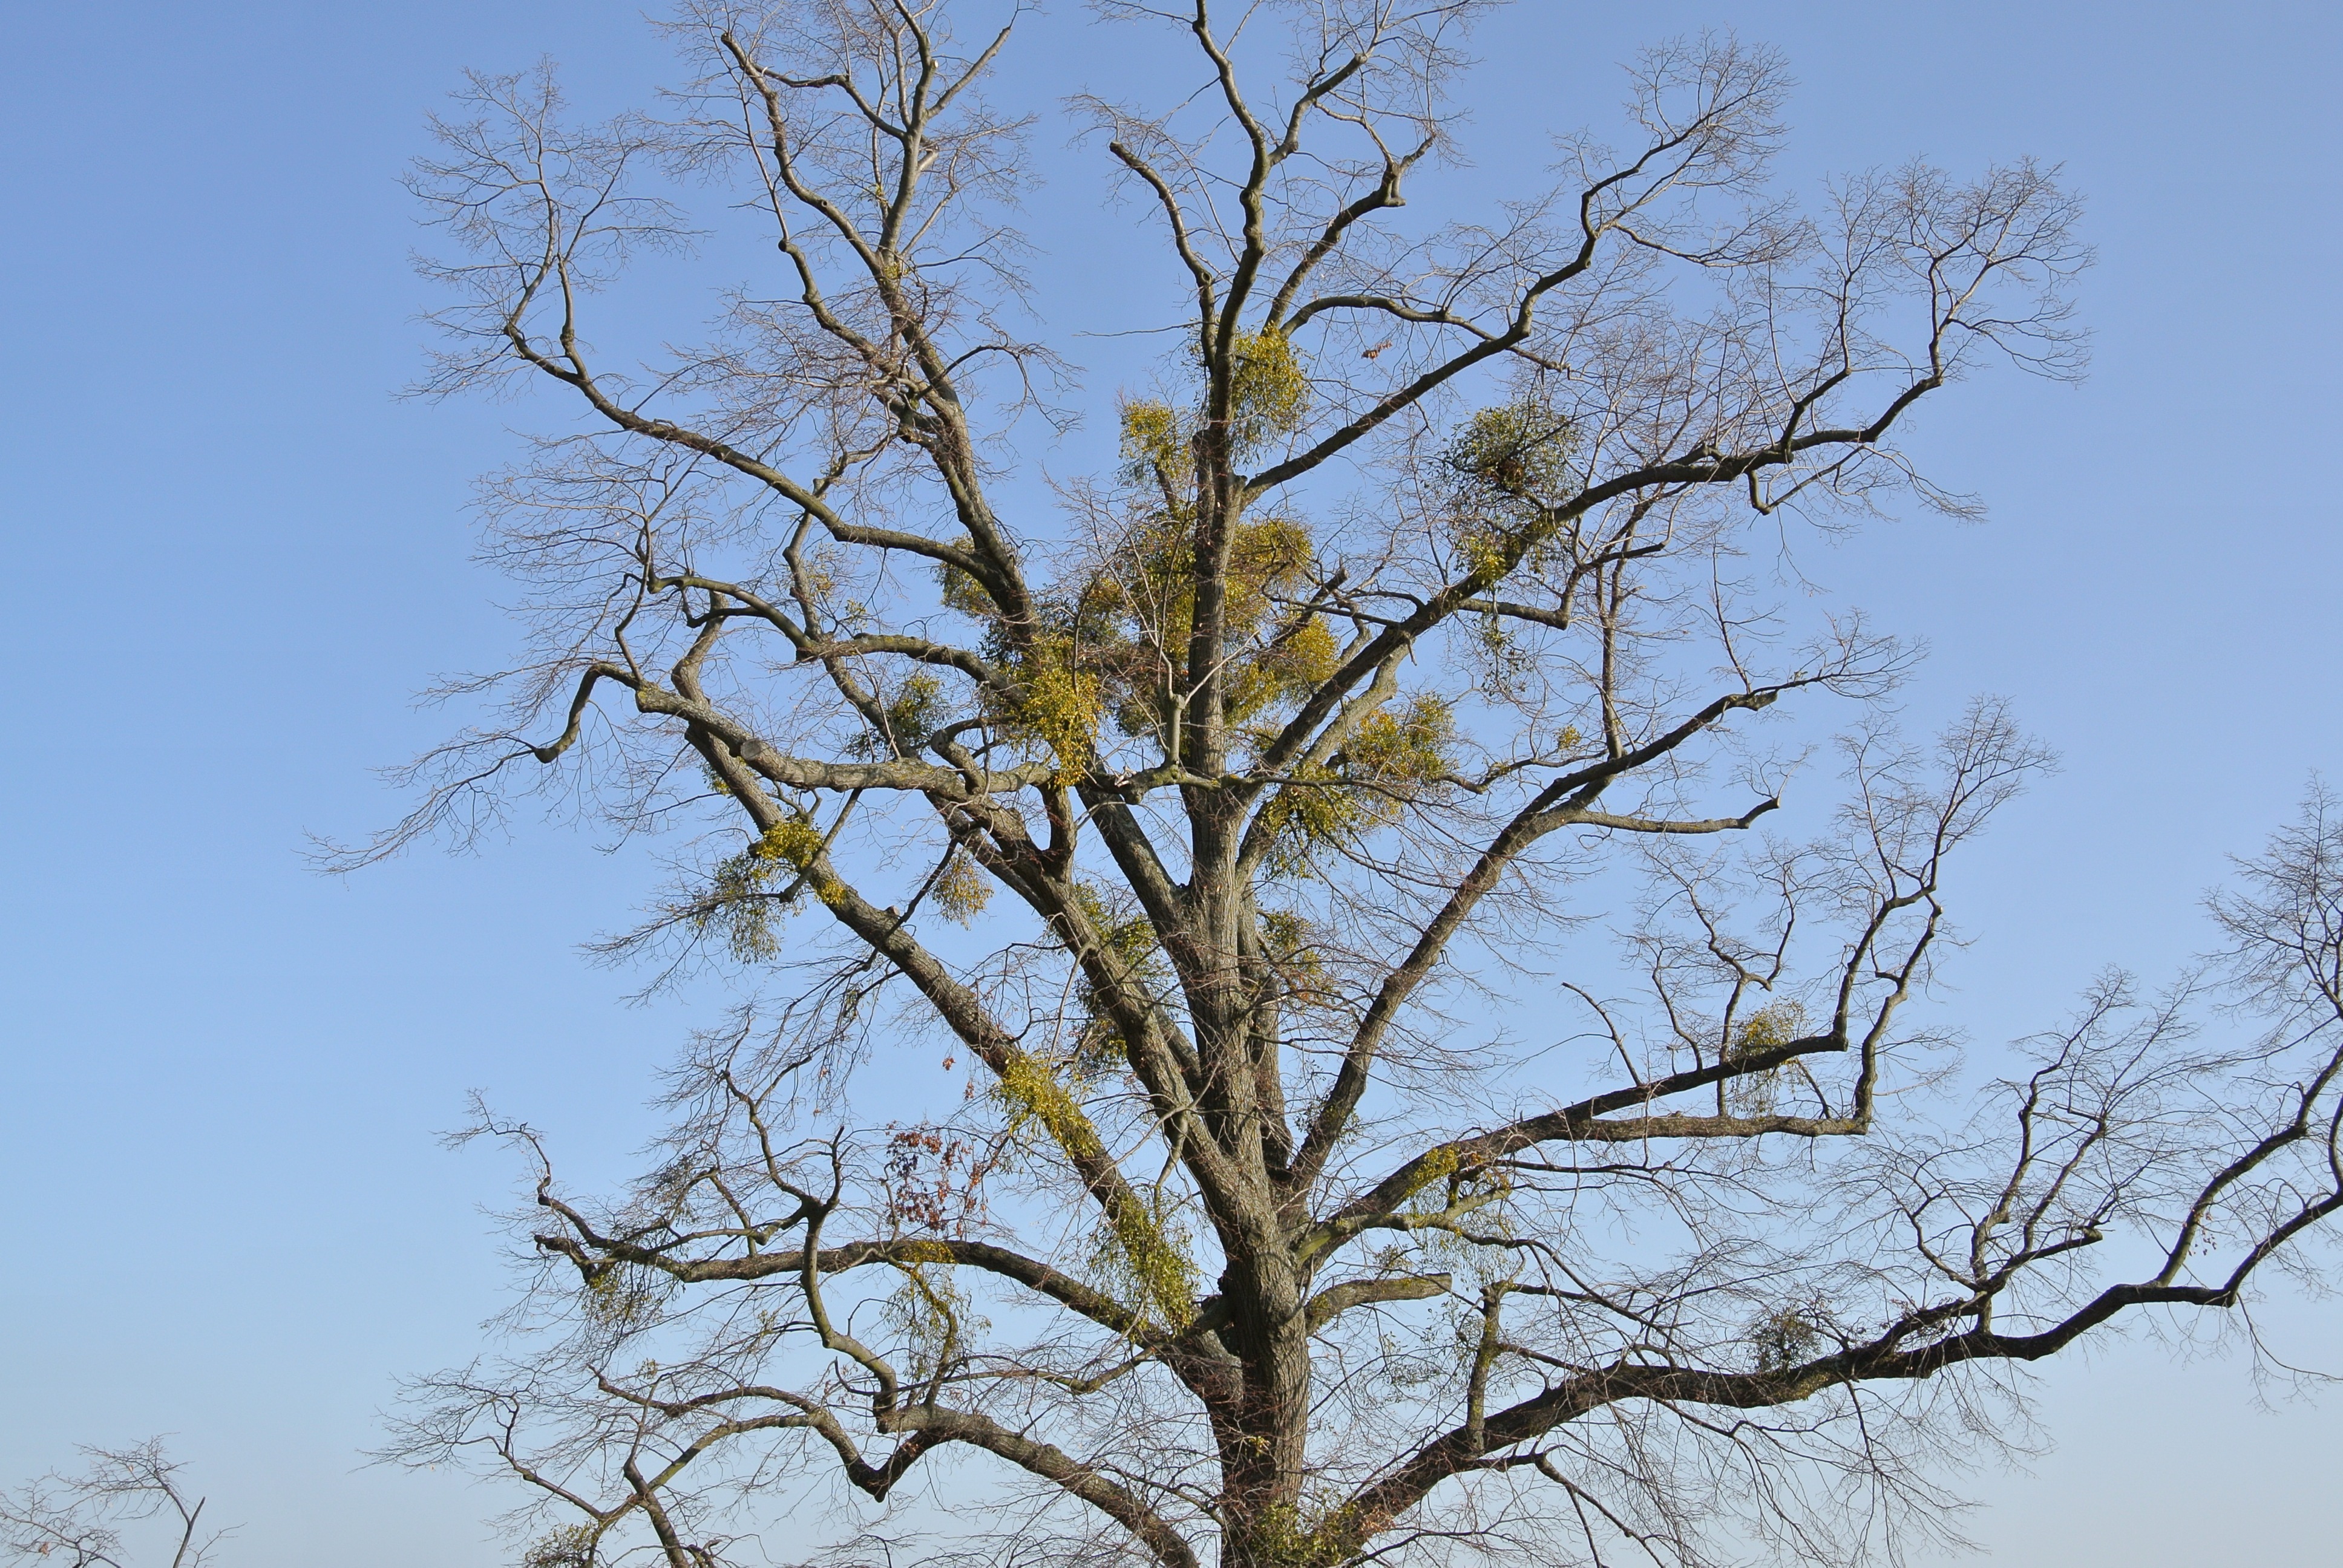
tree, branch, plant, leaf, flower, birch, flora, twig, crown, oak, mistletoe, flowering plant, plant stem, woody plant, land plant